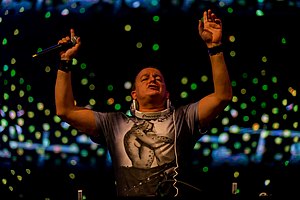
Sash!
"Sash! er et tysk DJ- og producerteam med Sascha Lappessen i front. Teamet består desuden af Ralf Kappmeier og Thomas ""Alisson"" Lüdke. Sash! har på verdensplan solgt over 18 millioner plader.